715 Harrison

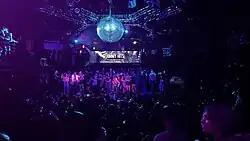
715 Harrison's main room in 2023

715 Harrison is a nightclub venue located in the SoMa neighborhood of San Francisco, California, known mostly for hosting Club X since 1989 and previously City Nights from 1985 to 2020. The club is designated by San Francisco as a legacy business and is one of the few venues in the Bay Area consistently open to guests above 18 years of age, rather than 21.